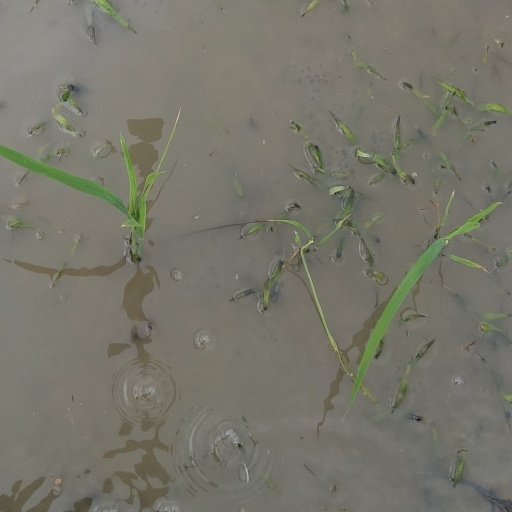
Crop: rice